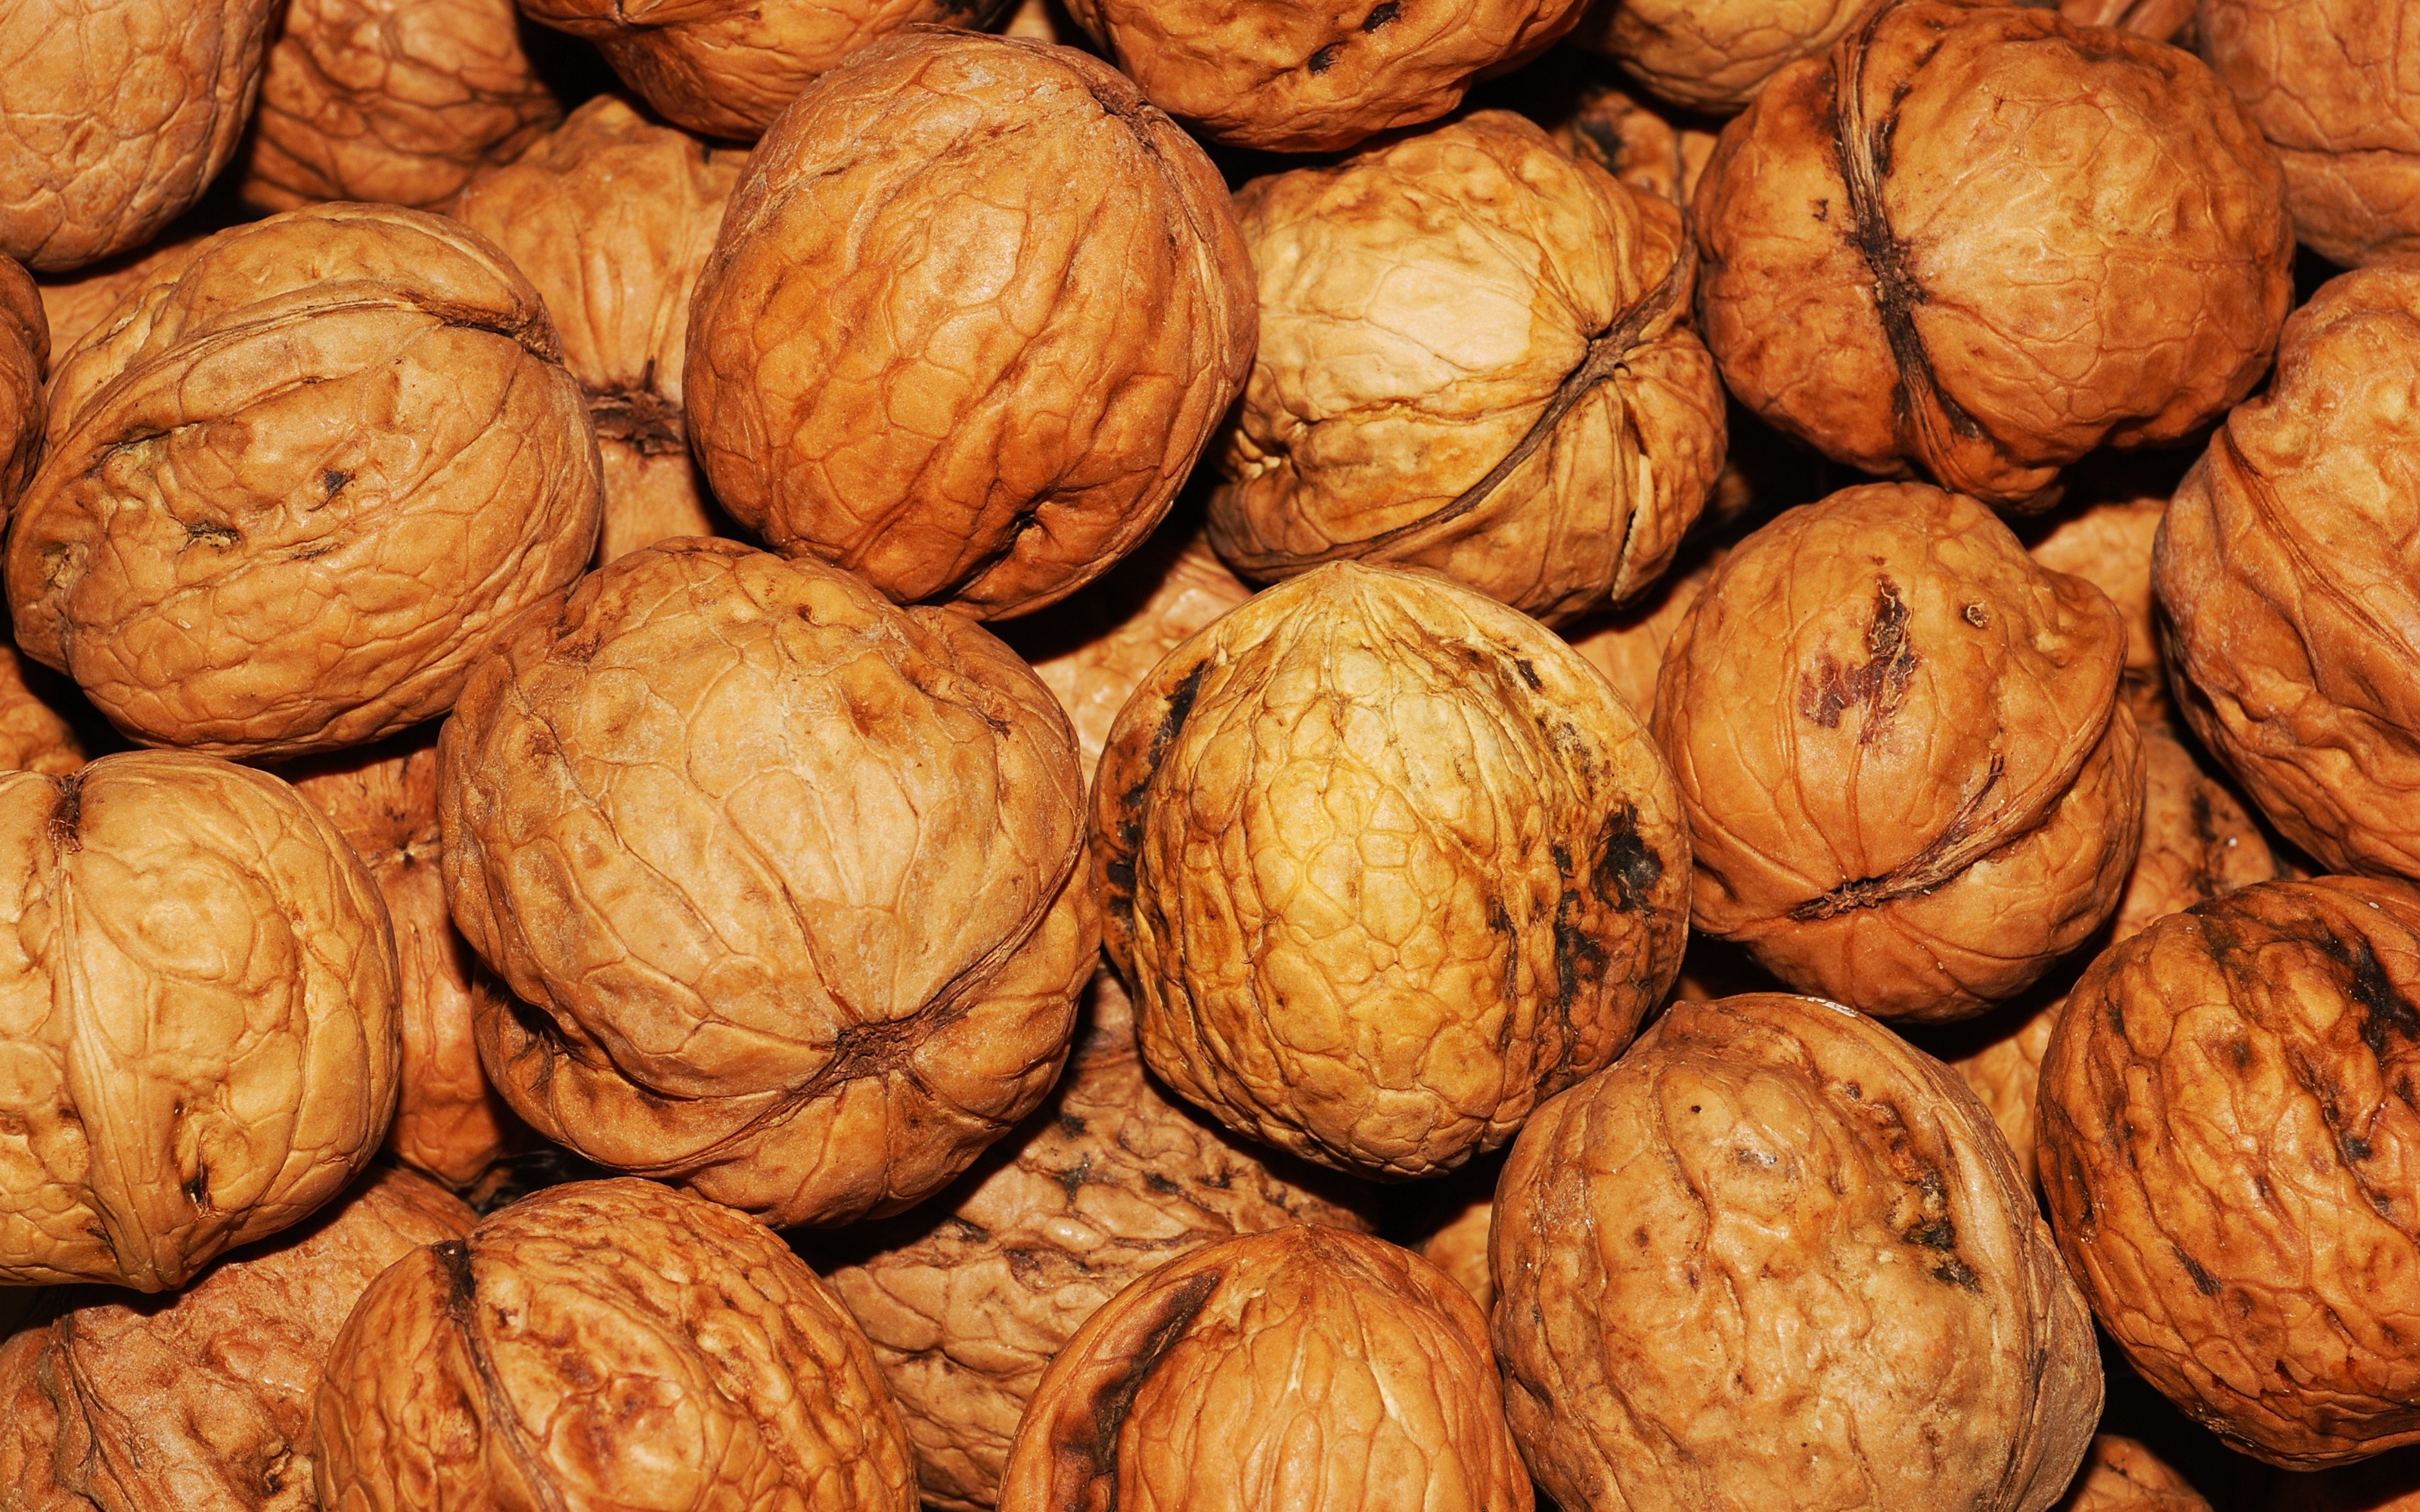
food, produce, natural, brown, nut, healthy, snack, delicious, shell, walnut, nuts, tasty, vegetarian, diet, hazelnut, nutshell, walnuts, organic, nuts seeds, tree nuts